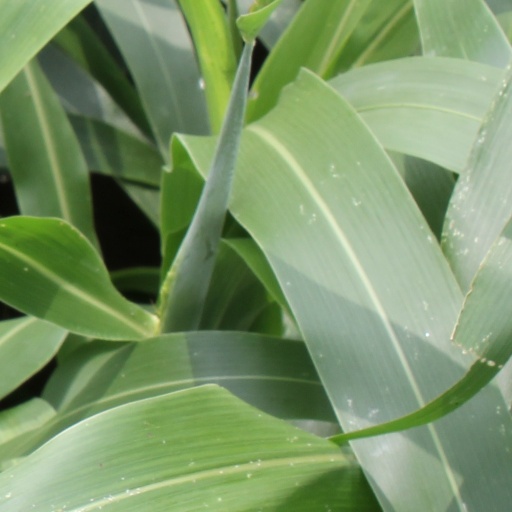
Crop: sorghum